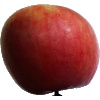
Label: apple_crimson_snow